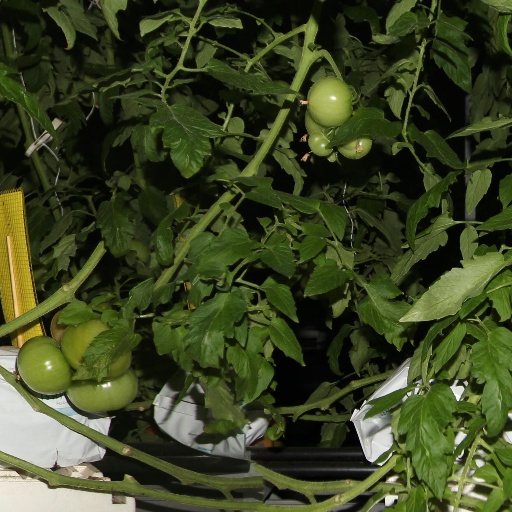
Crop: tomato